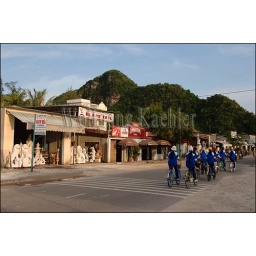
Vietnam, near da nang, hoi an, marble mountain area, street scene